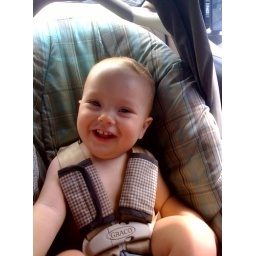
Matilda in her car seat